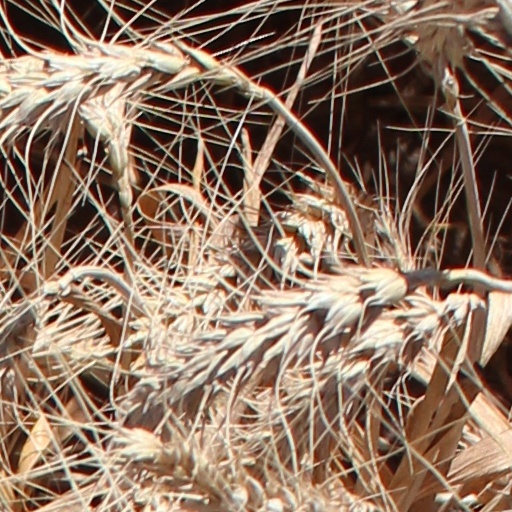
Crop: wheat